Second War of Scottish Independence

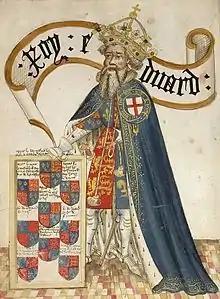
Edward III as head of the Order of the Garter, drawing in the Bruges Garter Book

Although the idea of returning to war against Scotland did not have universal appeal among the English, Edward III gave Balliol his backing. The Scots launched minor raids into Cumberland, which achieved little. Edward invaded Scotland, claiming that this was a response to the raids. His chosen target was Berwick, on the Anglo-Scottish border astride the main invasion and trade route in either direction. According to a contemporary chronicle, Berwick was "so populous and of such trade that it might justly be called another Alexandria, whose riches were the sea and the waters its walls". It was the most successful trading town in Scotland; the duty on wool which passed through it was the Scottish Crown's largest single source of income. Edward hoped the possibility of losing it would draw the Scots into a set-piece battle, which he believed he would win. During centuries of war between the two nations, battles had been rare as the Scots preferred guerrilla tactics and border raids into England. Berwick was one of the few targets which might bring the Scots to battle as, in the words of the historian Clifford Rogers, "abandoning it was almost unthinkable".